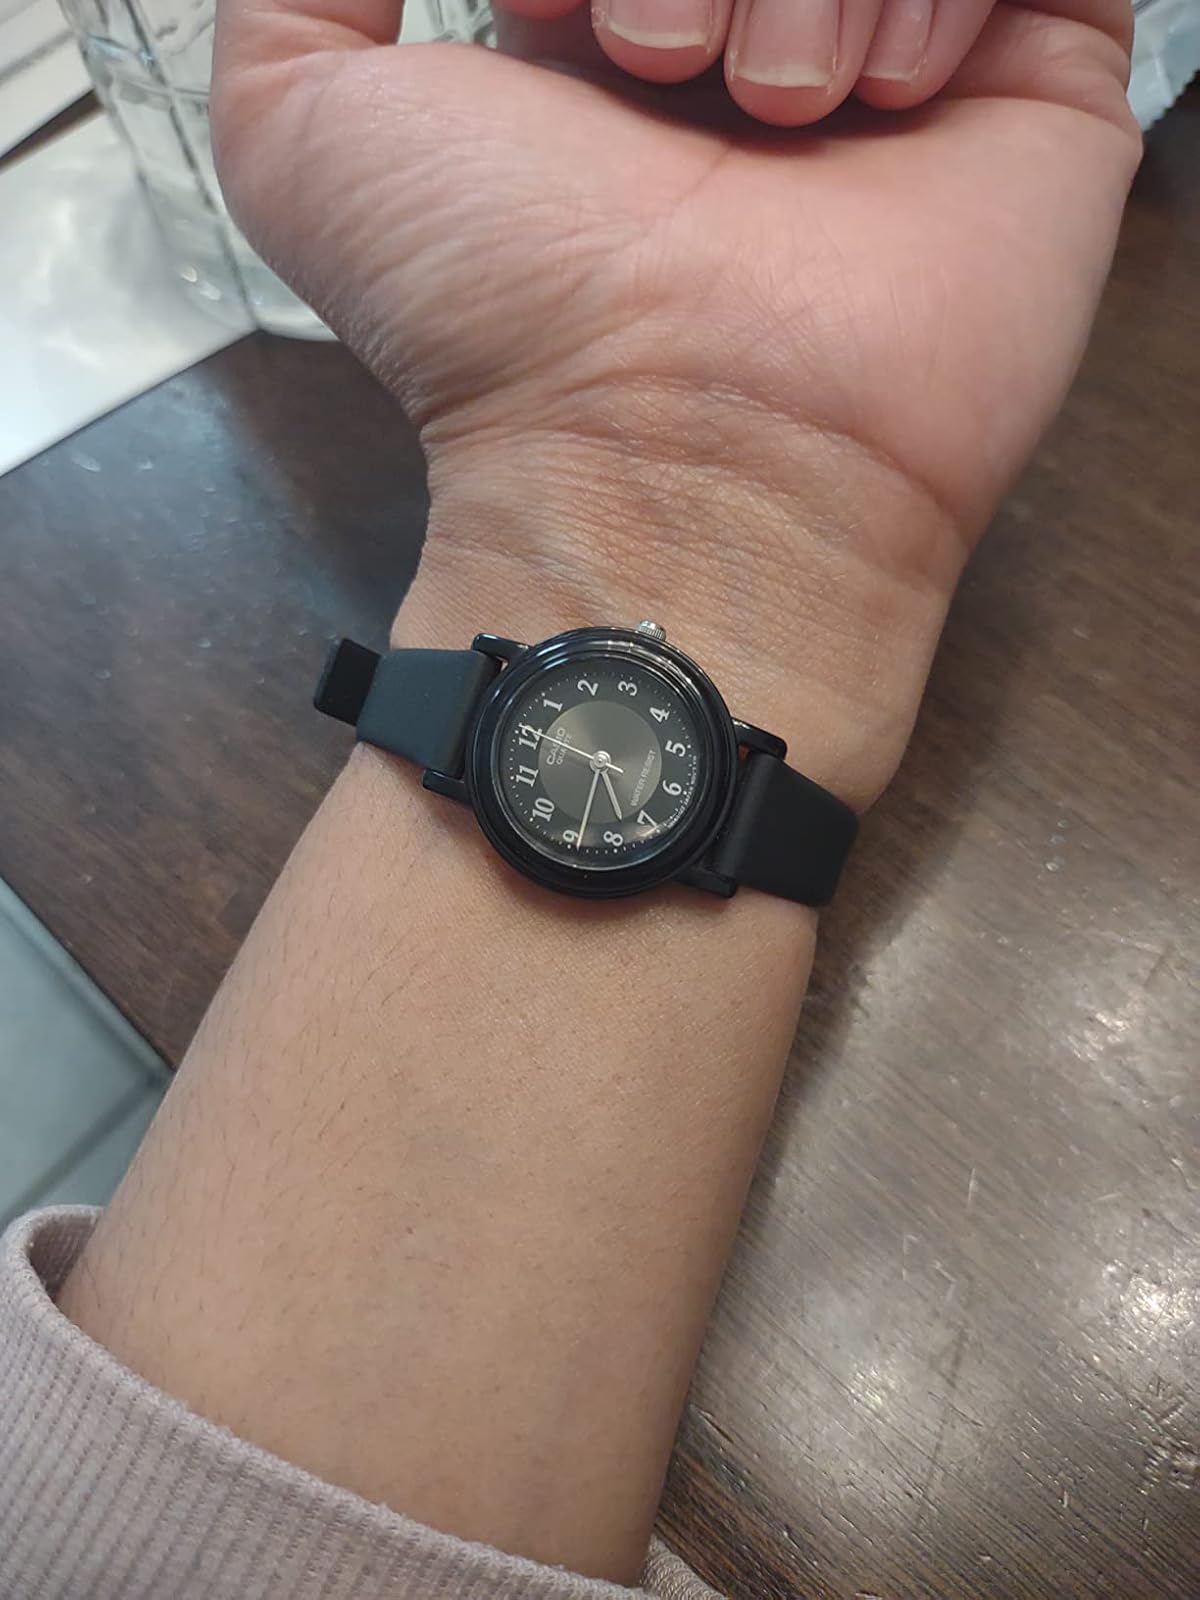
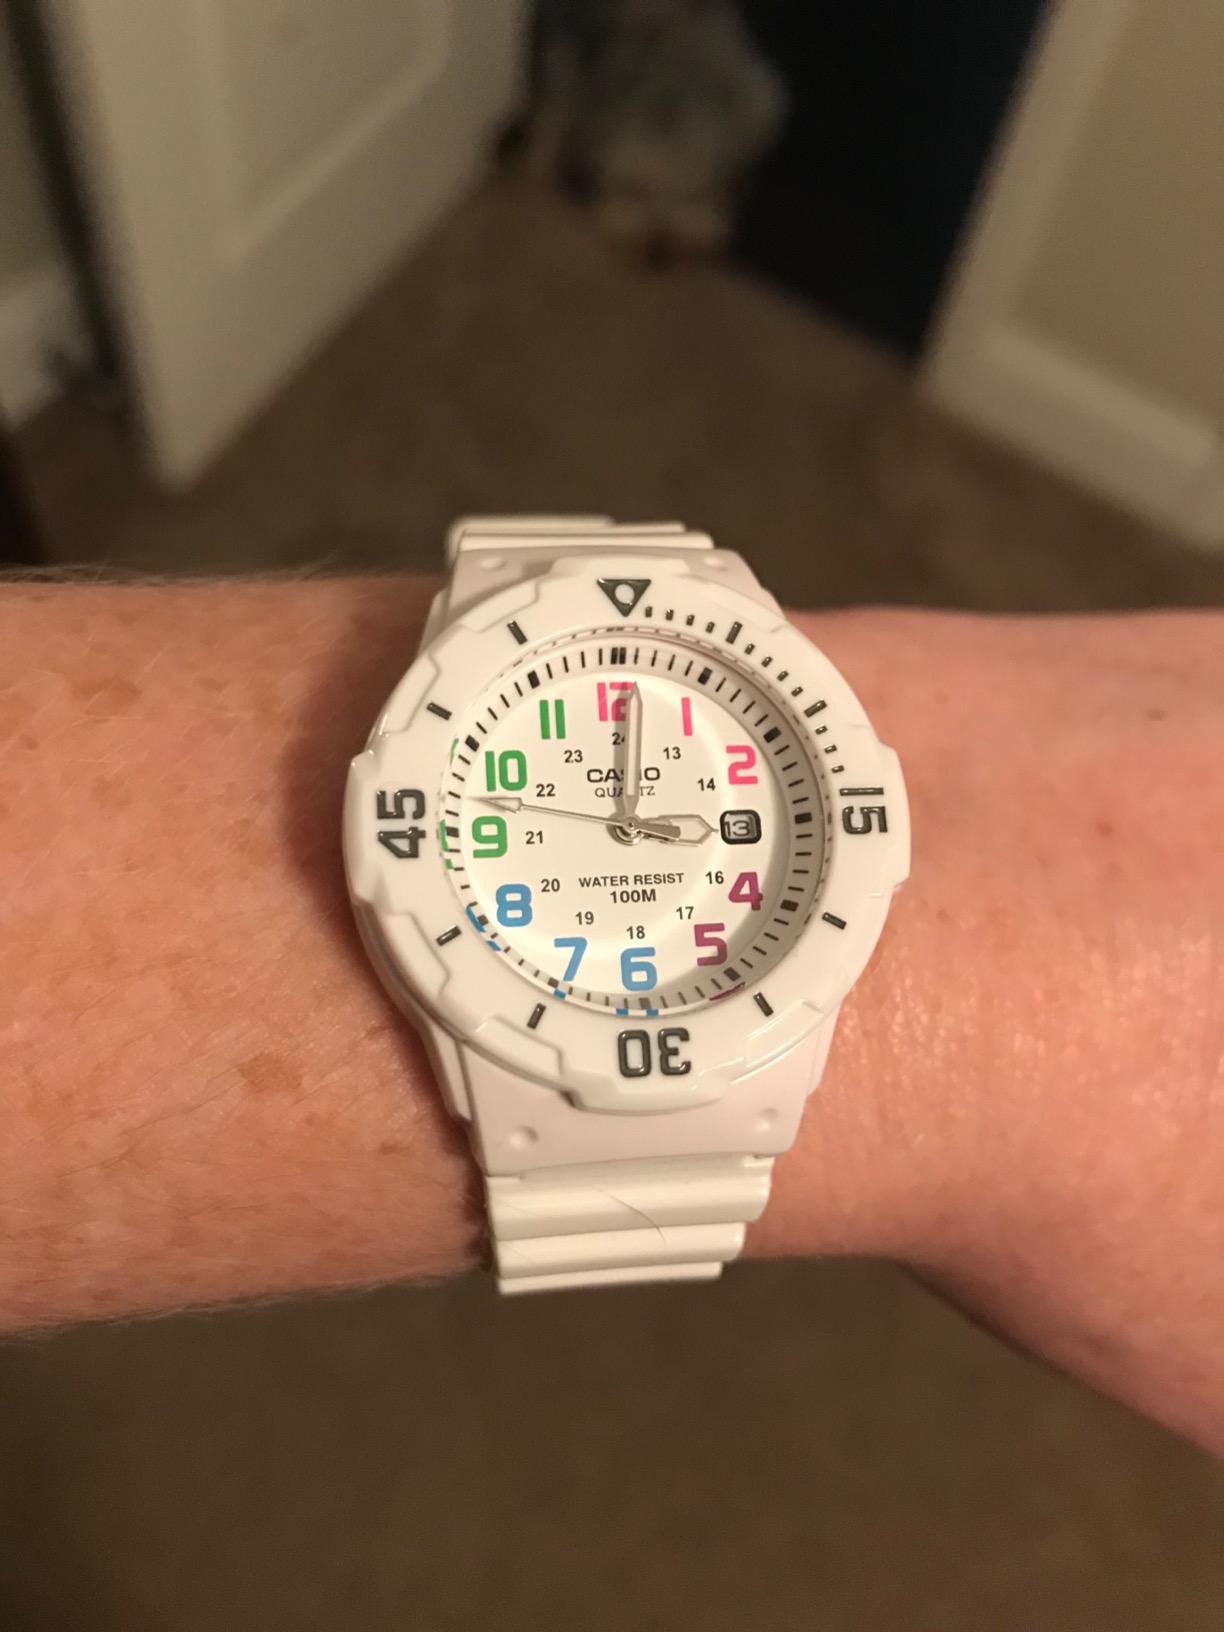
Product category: accessories_watch
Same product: no